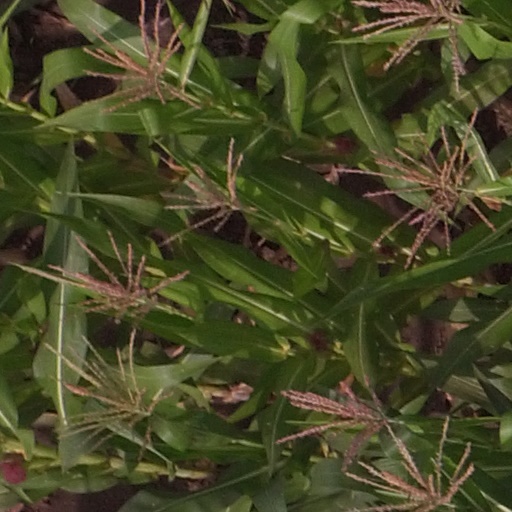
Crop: maize; corn